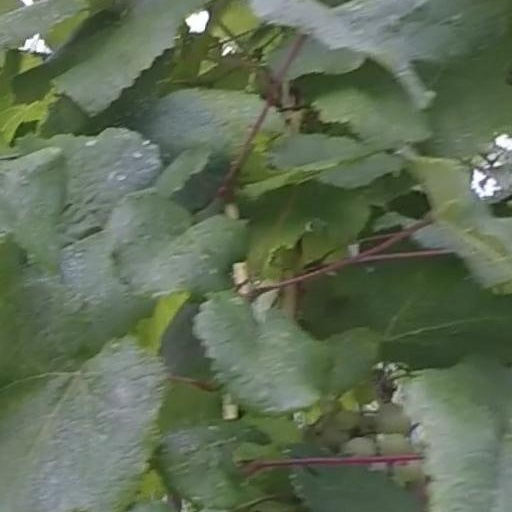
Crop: grape